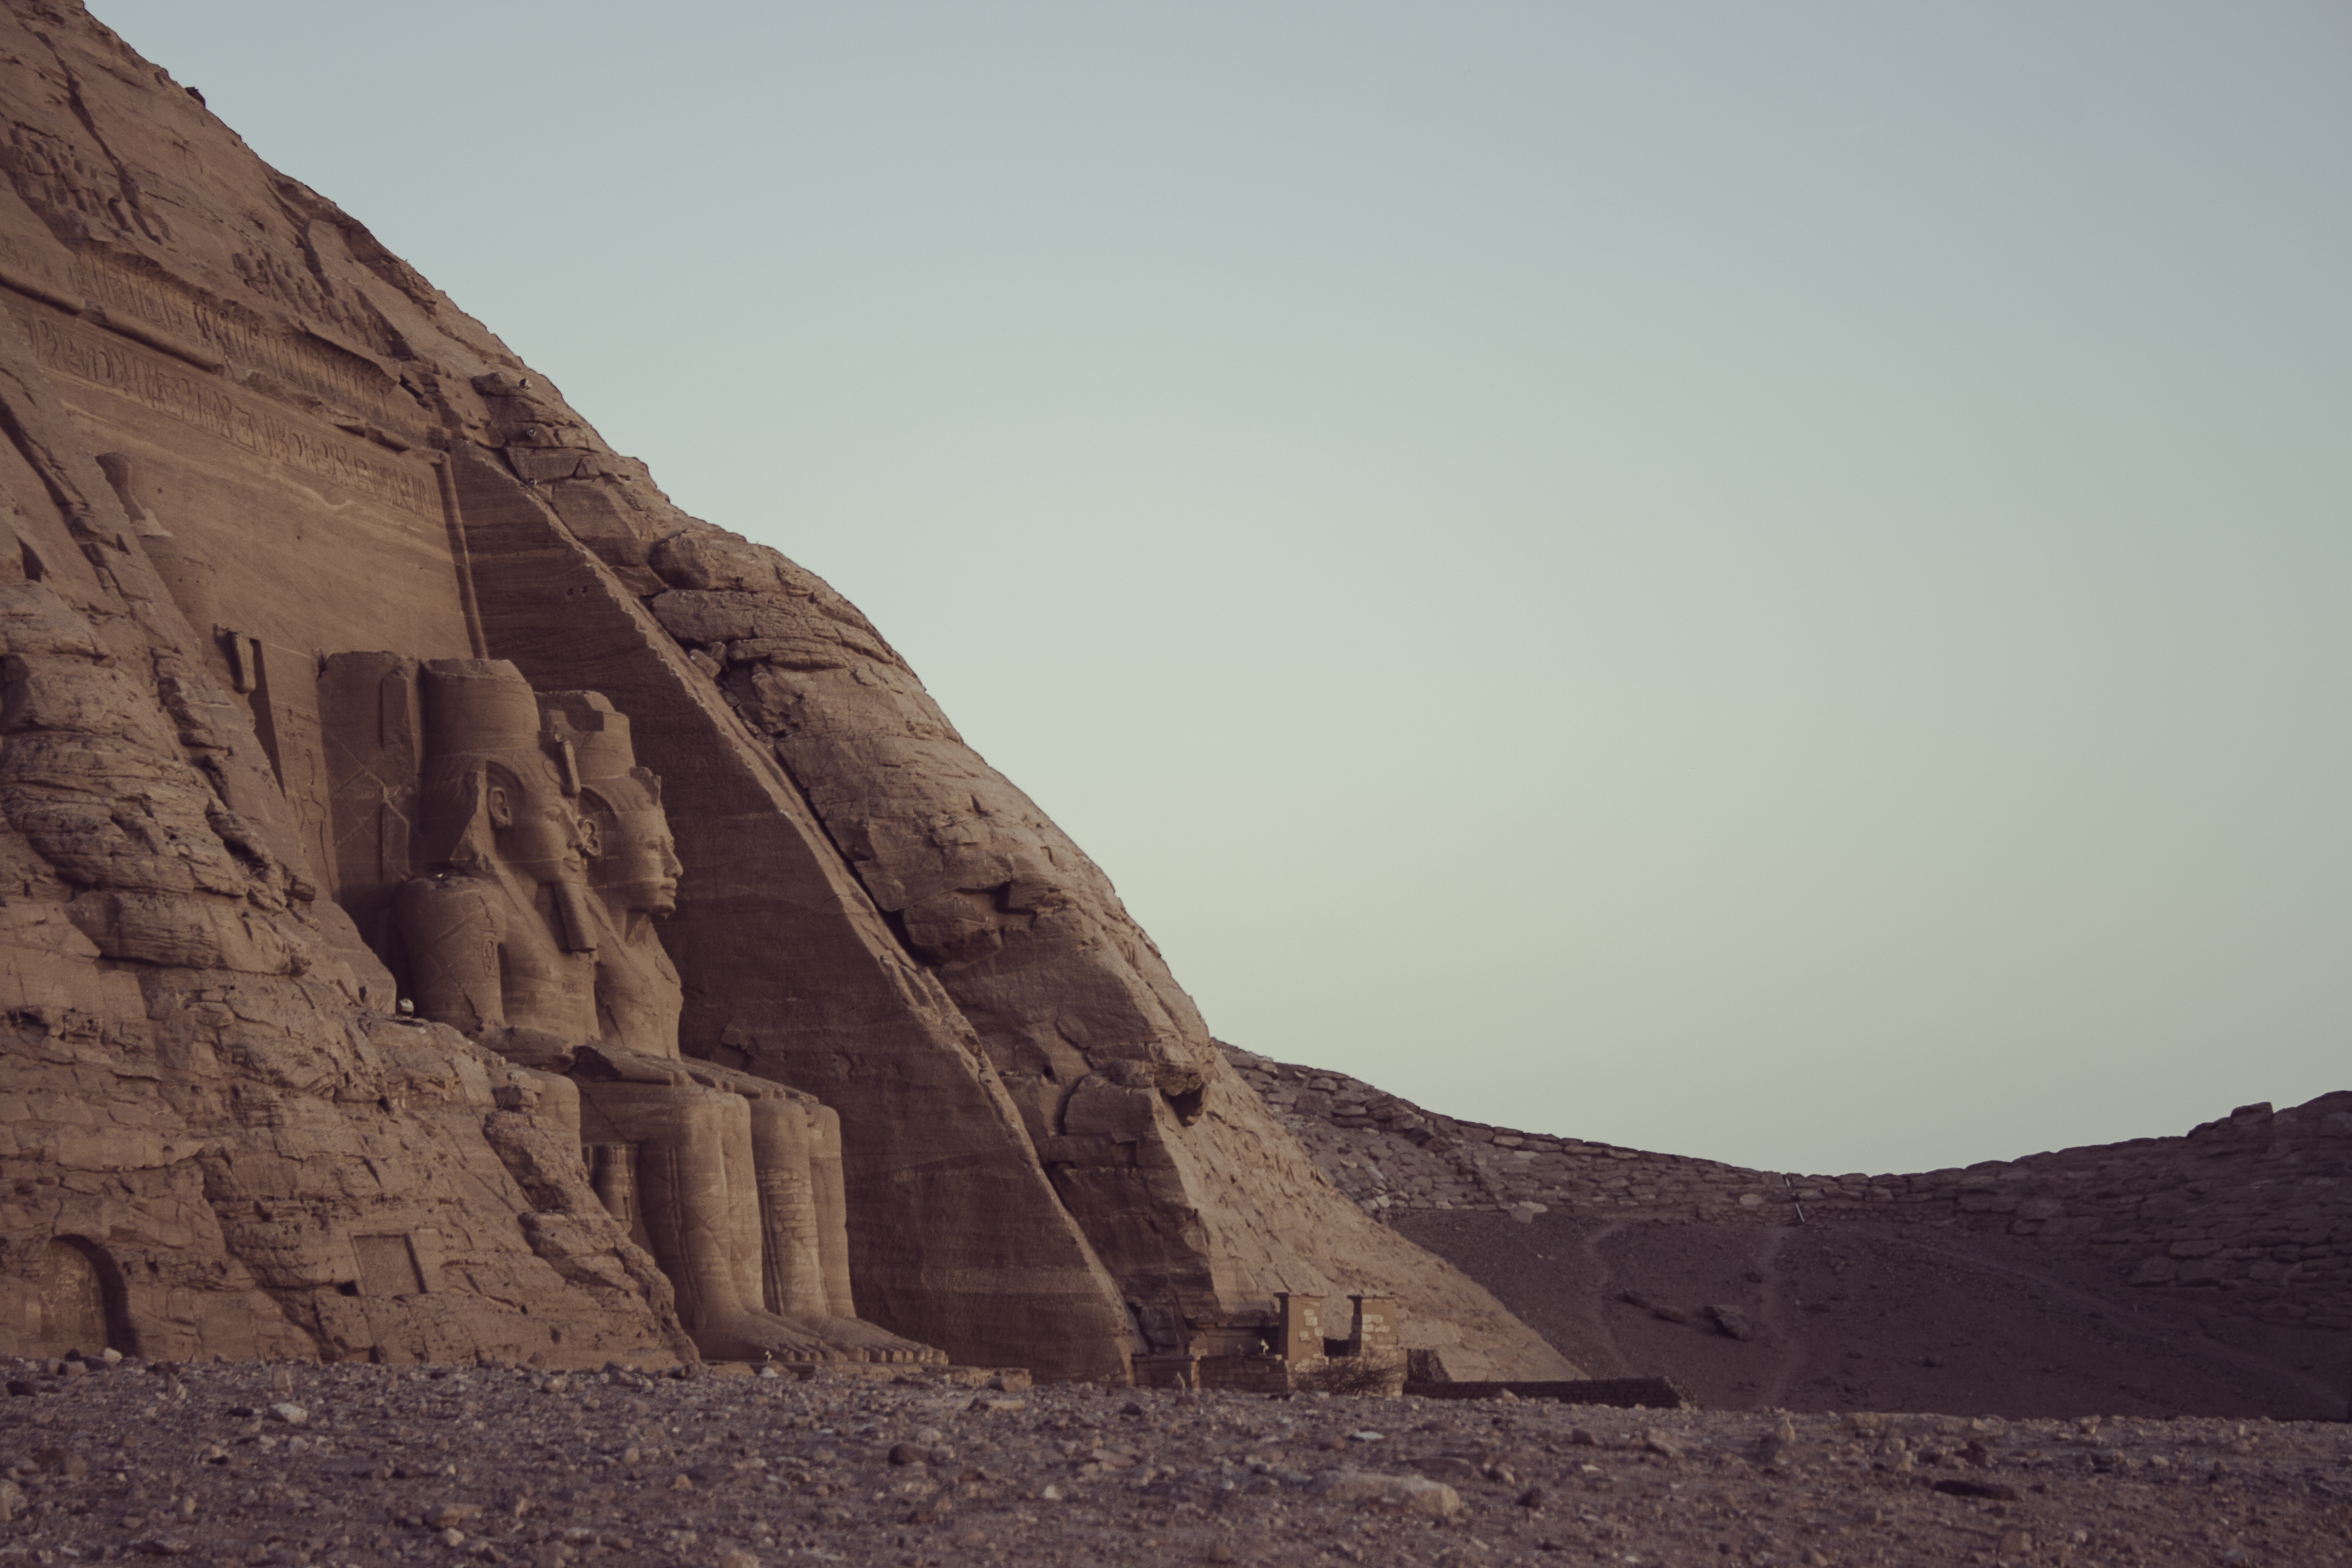
ancient, temple, column, mood, hot, wadi, mountainous landforms, badlands, formation, natural environment, rock, geology, makhtesh, valley, landscape, desert, geological phenomenon, sky, outcrop, aeolian landform, national park, escarpment, sand, ancient history, bedrock, plateau, fault, mountain, hill, cliff, terrain